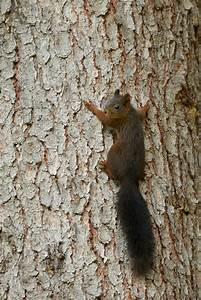
Label: squirrel